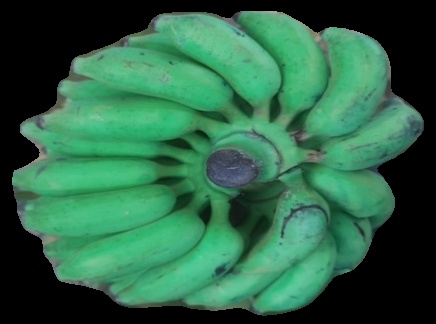
Variety: elakki-bale
Grade: grade3